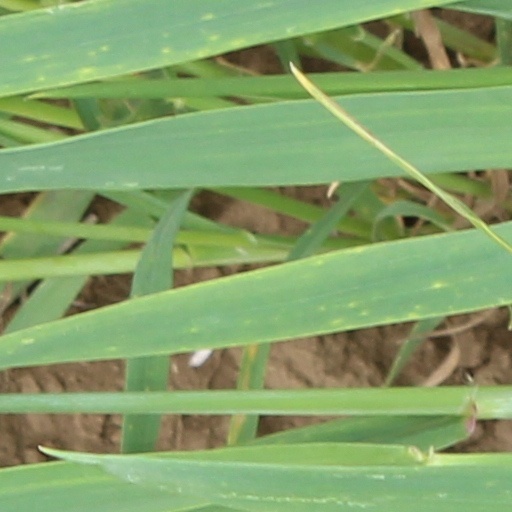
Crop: wheat